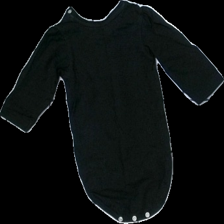
View: back
Type: Top
Category: Children
Brand: Not in the list
Brand text on label: Åhlens
Colors: Black
Material: 100% Cotton
Pattern: Metallic
Cut: Tight
Season: All
Stains: Minor
Damage: stain
Damage location: middle center
Price range: <50
Recommended usage: Export
Description: black body with metallic application